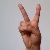
The image shows a hand gesture representing the letter 'V' in Indian Sign Language.